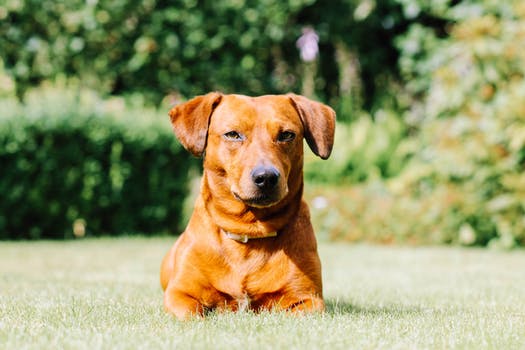
Label: No Watermark